Pau López

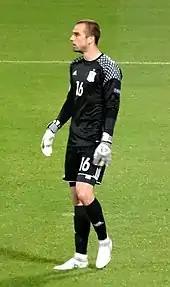
López playing for Spain U21 in 2017

López made his international debut on 26 December 2015, having a player of the match performance for Catalonia in a 1–0 friendly loss to the Basque Country. On 28 March 2016, he played his first game with the Spain under-21 team, in a 1–0 win against Norway at the Estadio Nueva Condomina.